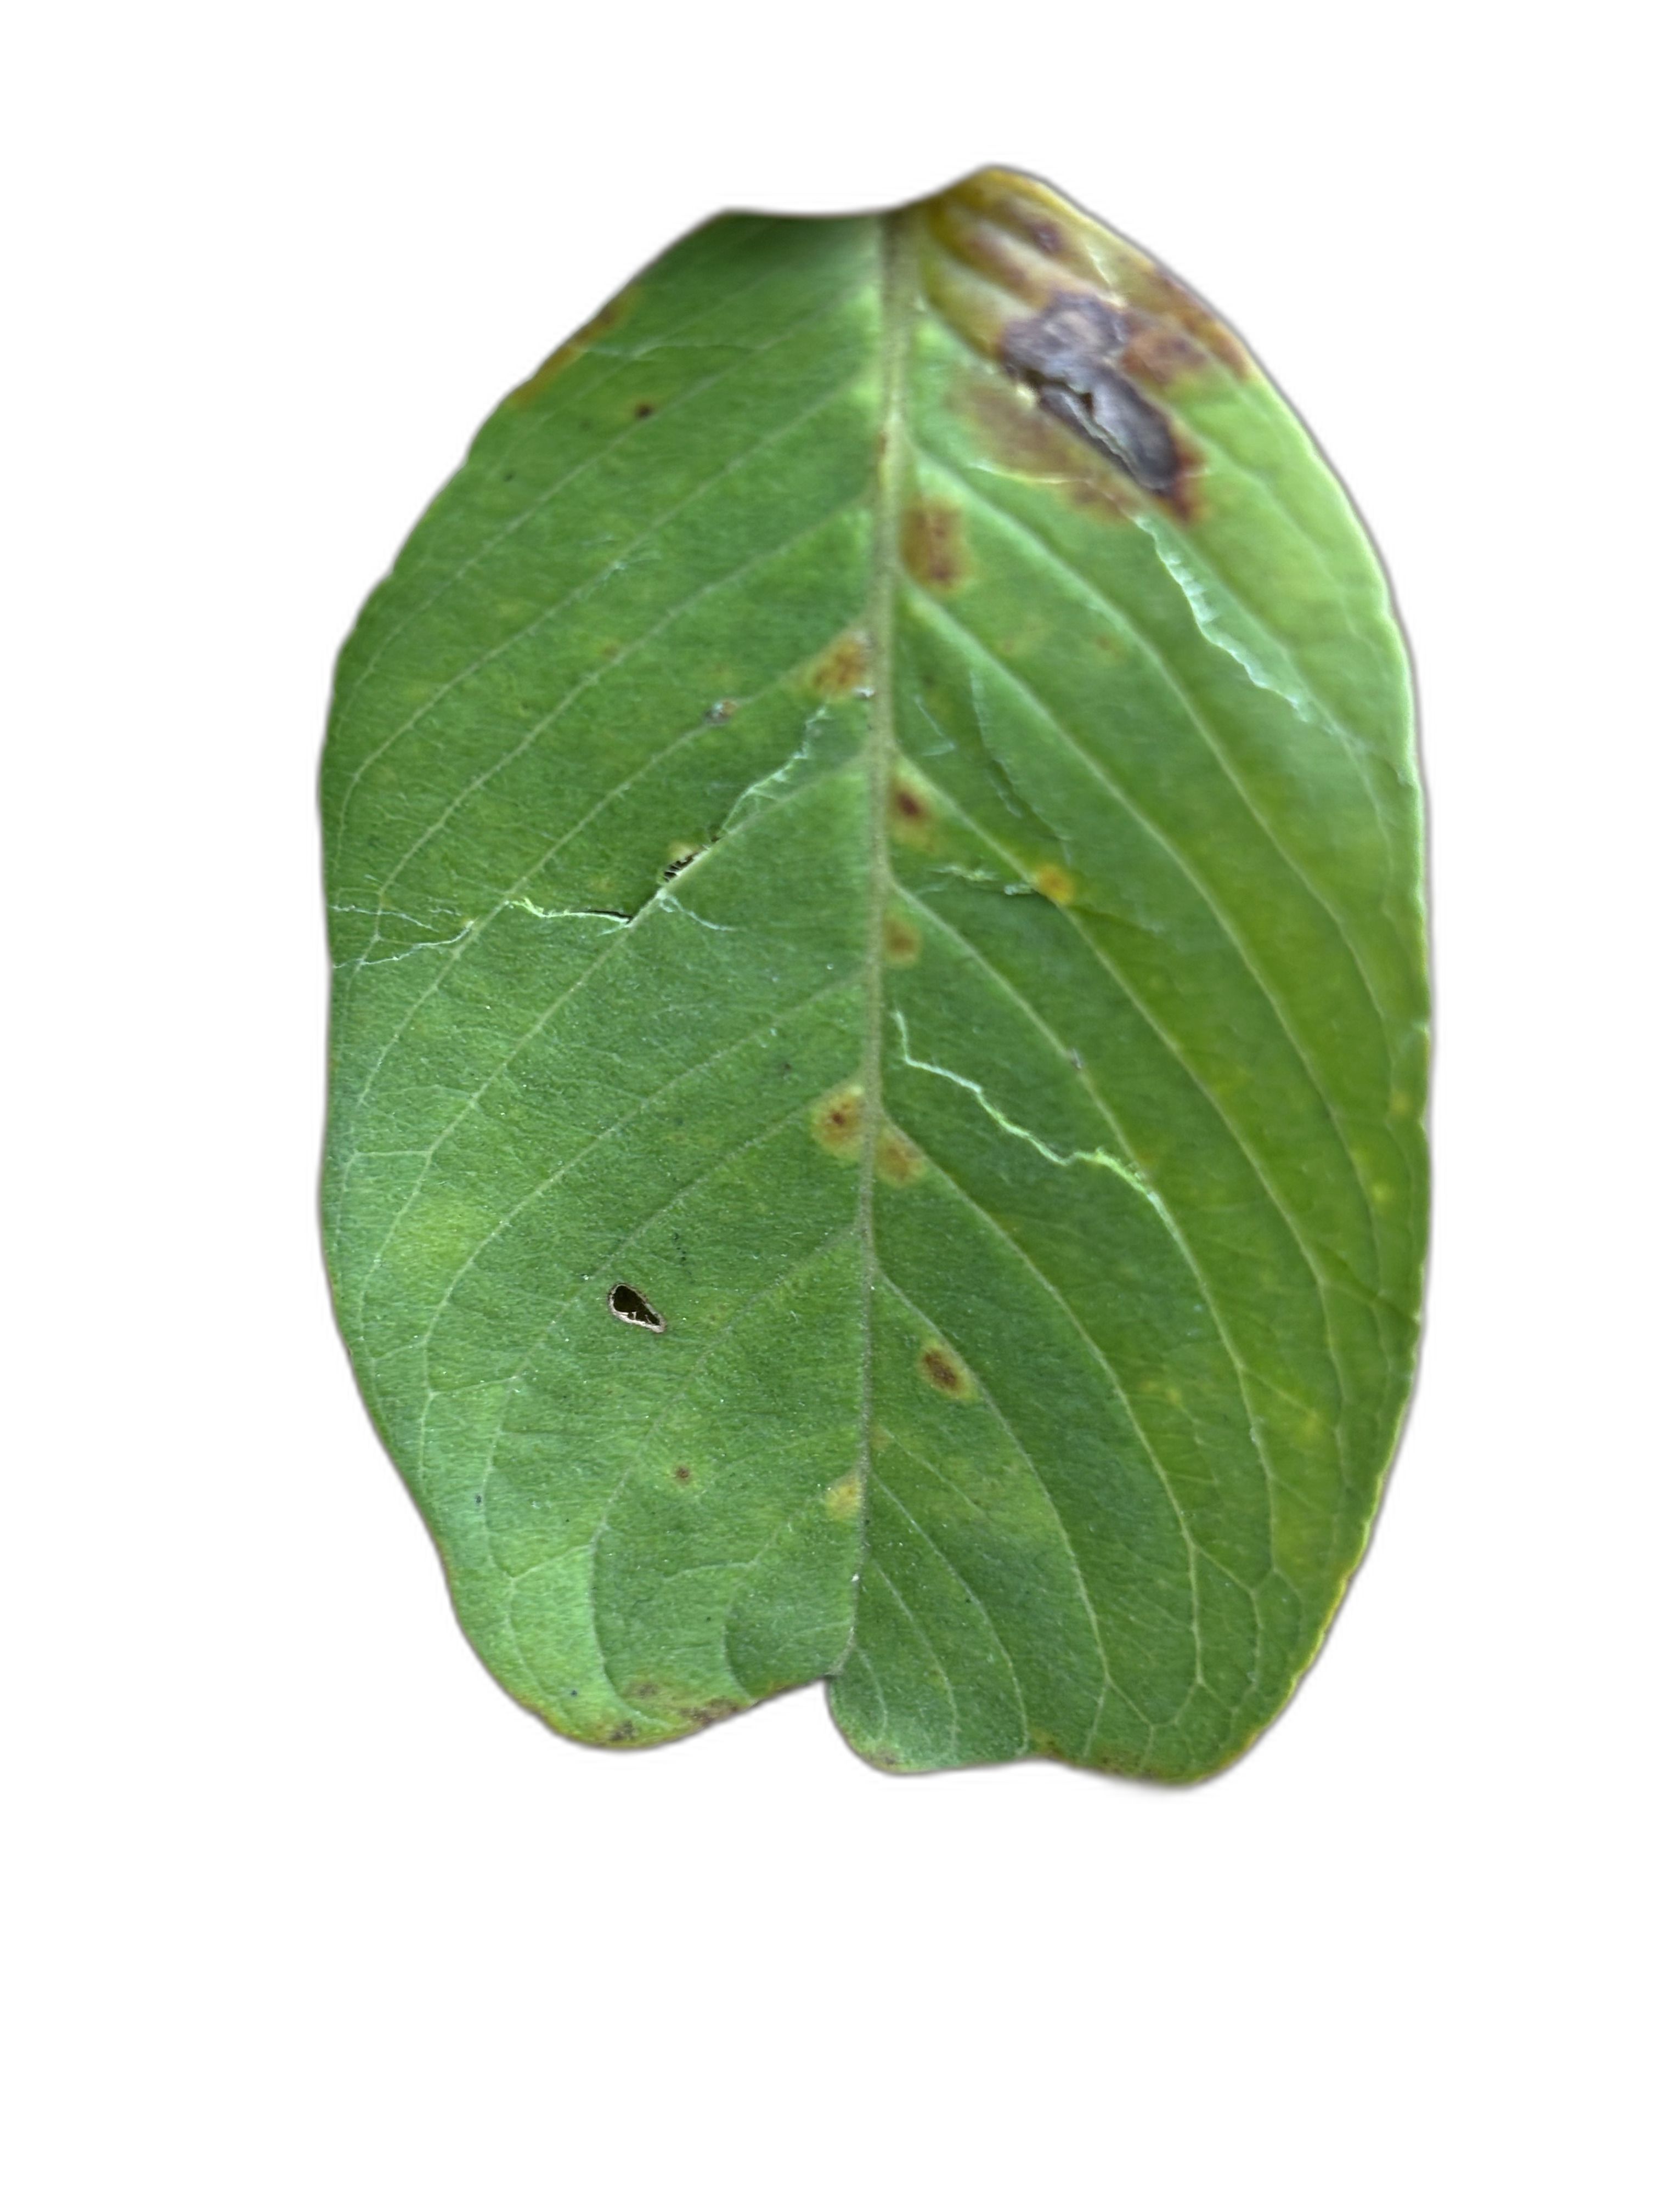
Plant part: leaf
Disease: Rust